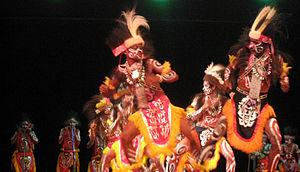
Yapen, anciennement Jobi, en indonésien Pulau Yapen, est une île d'Indonésie faisant partie du kabupaten des îles Yapen.